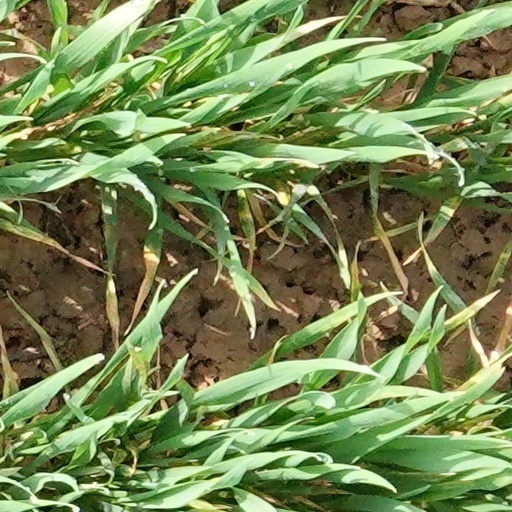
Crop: wheat